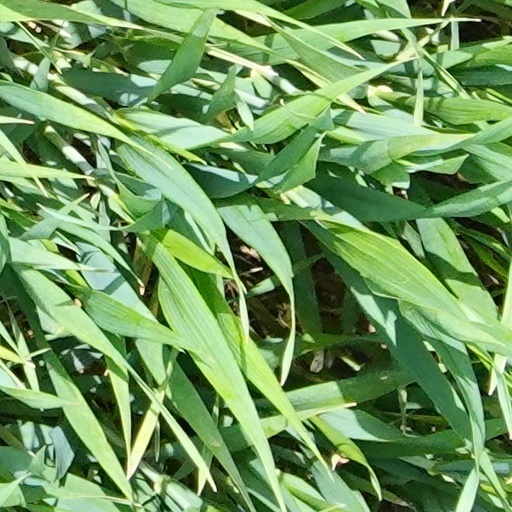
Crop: wheat